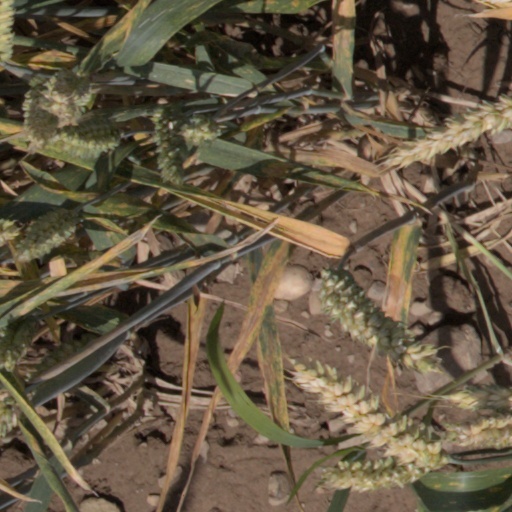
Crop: wheat